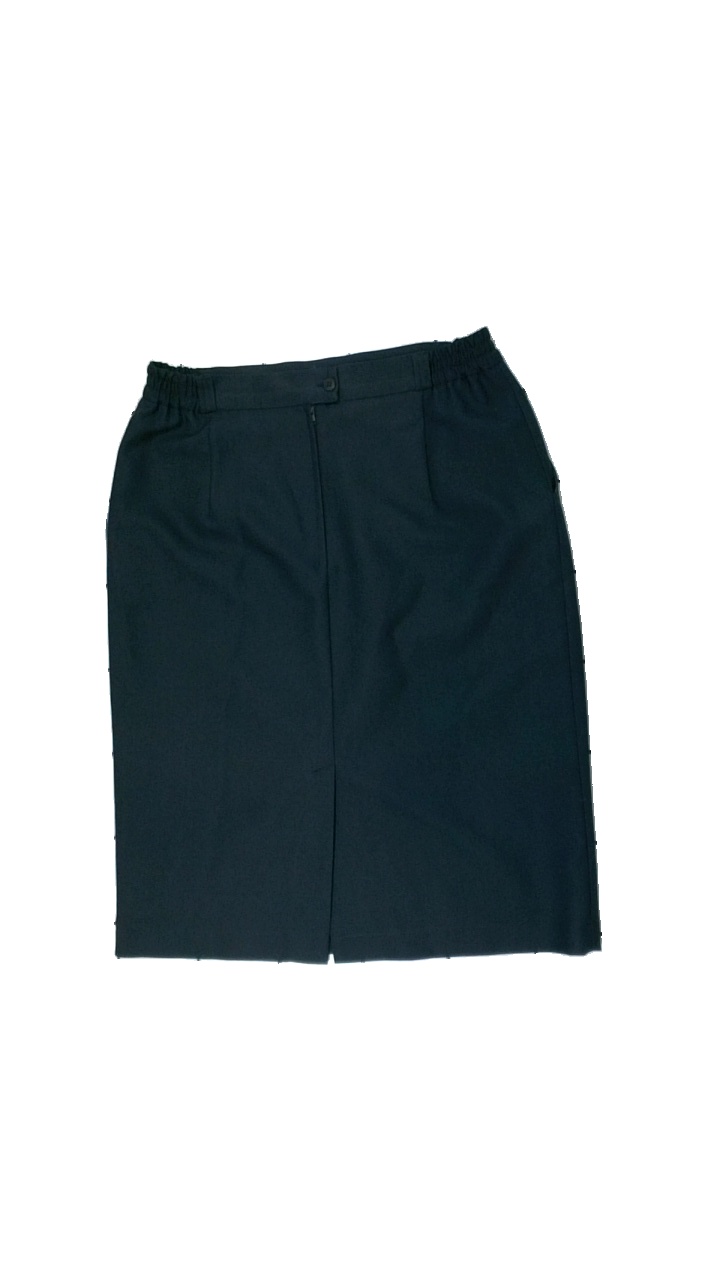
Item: Skirt (Ladies)
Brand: Brandtex
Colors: Blue
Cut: Regular
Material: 82% polyester, 18% cotton
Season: All
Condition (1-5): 3
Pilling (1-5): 4
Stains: Minor
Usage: Export
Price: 50-100